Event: Nepal Earthquake
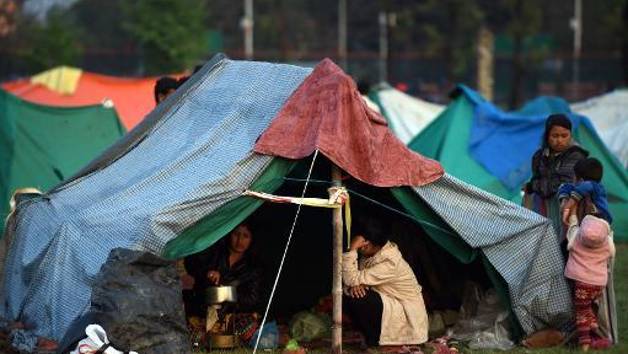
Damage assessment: no_damage